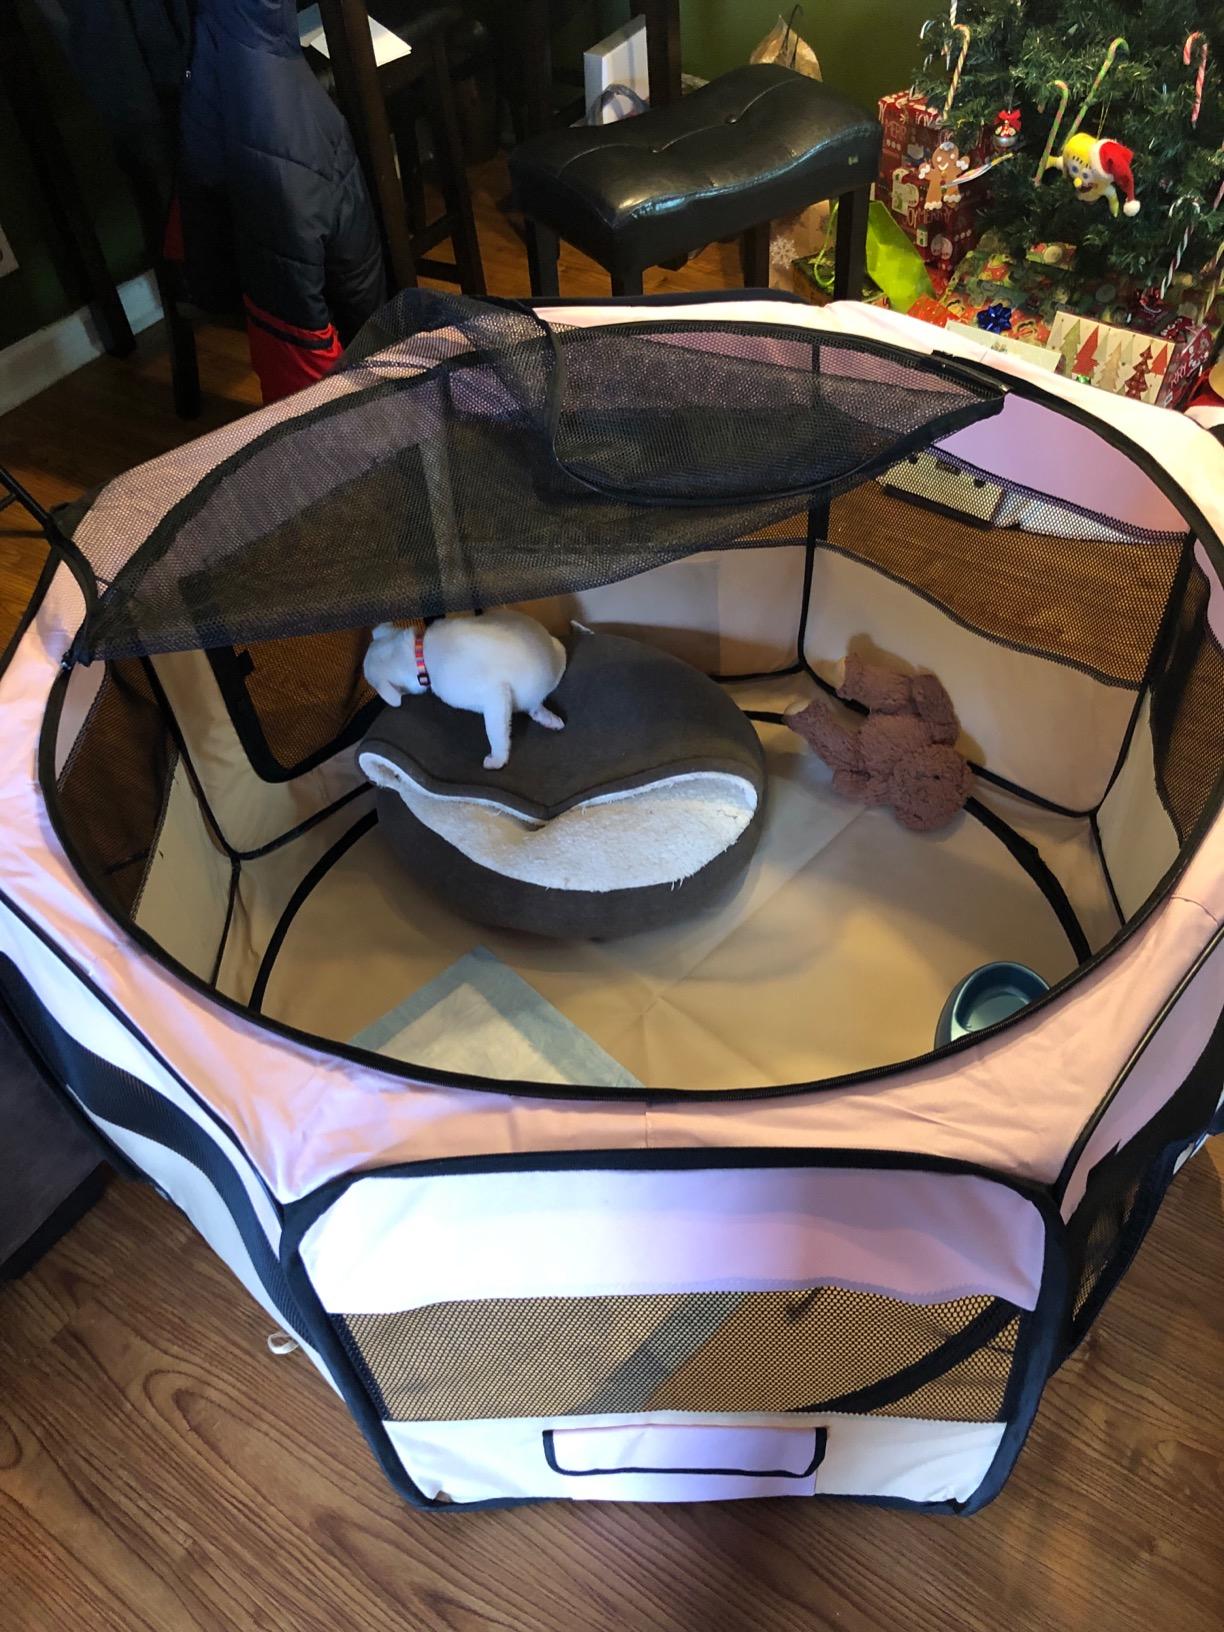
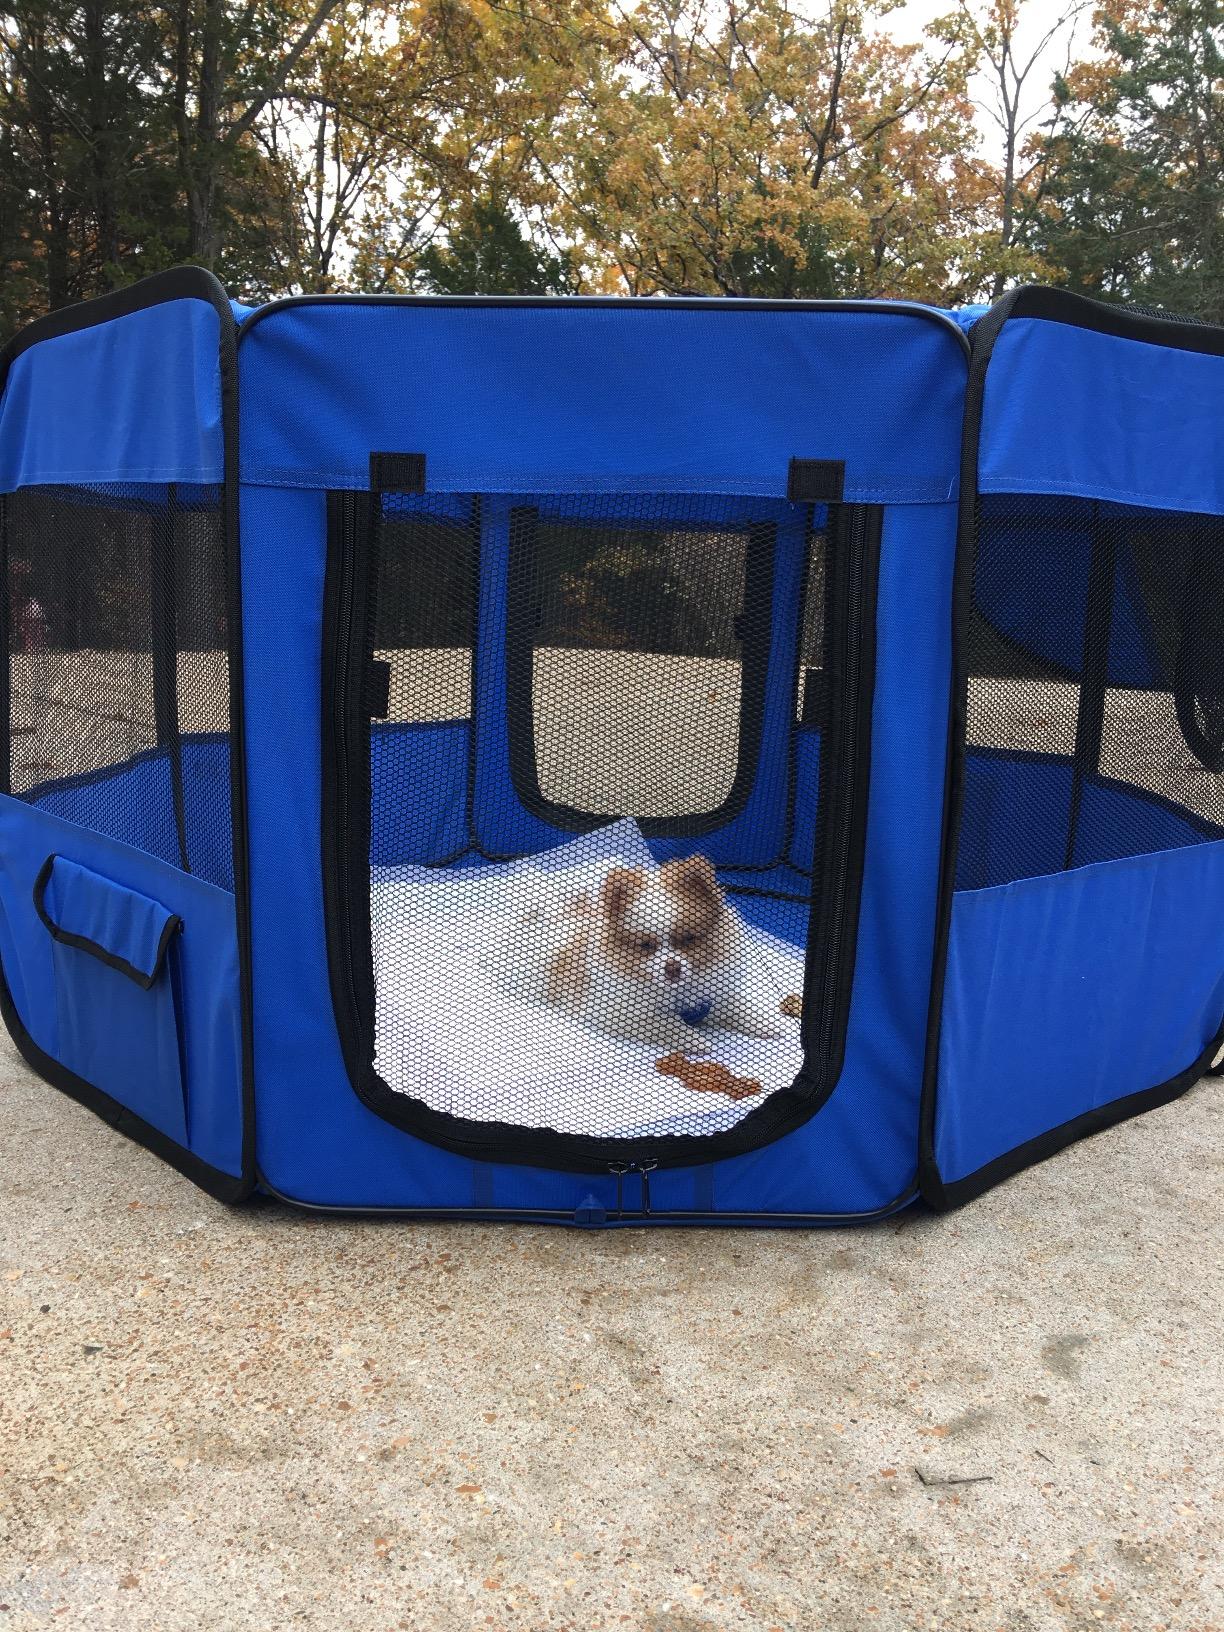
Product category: items_kennel
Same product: no